Royal baccarat scandal

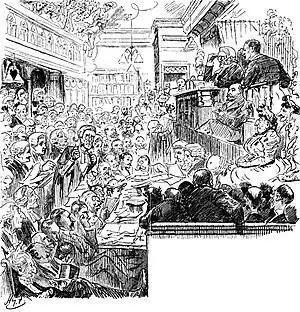
Gordon-Cumming in the witness box, as seen by the satirical magazine "Punch"

On 27 January Gordon-Cumming made a final attempt to have the rumours scotched by instructing his solicitors to write to the two Lycett Greens, Stanley Wilson, Levett and Mary Wilson, to demand retraction of the accusation or face a writ for slander. On 6 February, with no withdrawal forthcoming, Gordon-Cumming issued writs against the five, claiming £5,000 against each of them.